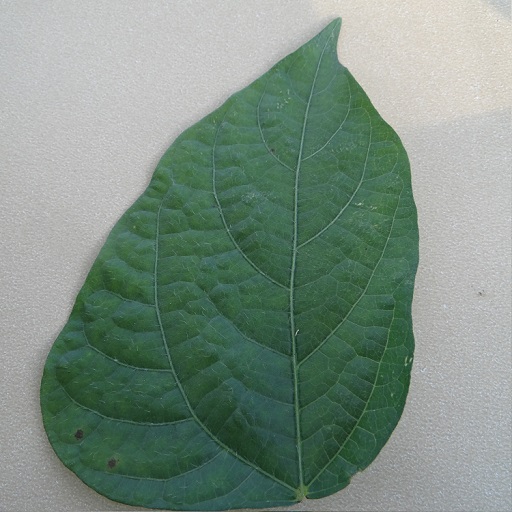
Label: Healthy